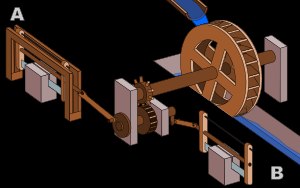
Møllebrug / Tidlig historie / Antikken
Skitse over den ældste kendte savmølle fra Hierapolis i Lilleasien, opført ca. 300 e.kr
Et møllebrug er en virksomhed, der driver en mølle med dertil hørende bygninger, jord og rettigheder. I litteraturen ses begrebet ’’mølledrift’’ anvendt synonymt med møllebrug, ligesom begge udtryk benyttes synonymt med mølleri. Et møllebrug beskæftigede sig oprindeligt med at male korn med en vandmølle eller en vindmølle som kraftkilde. Det udviklede sig dog efterhånden til store, blandede foretagender, som kunne omfatte landbrug, bageri og forskellige bierhverv. I 1780’erne opbyggede Oliver Evans den første automatiserede kornmølle i New Castle County, Delaware, USA.